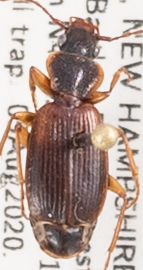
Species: Cymindis cribricollis
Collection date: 2020-08-05
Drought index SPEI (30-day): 0.016
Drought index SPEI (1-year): -0.048
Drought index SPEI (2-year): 0.594